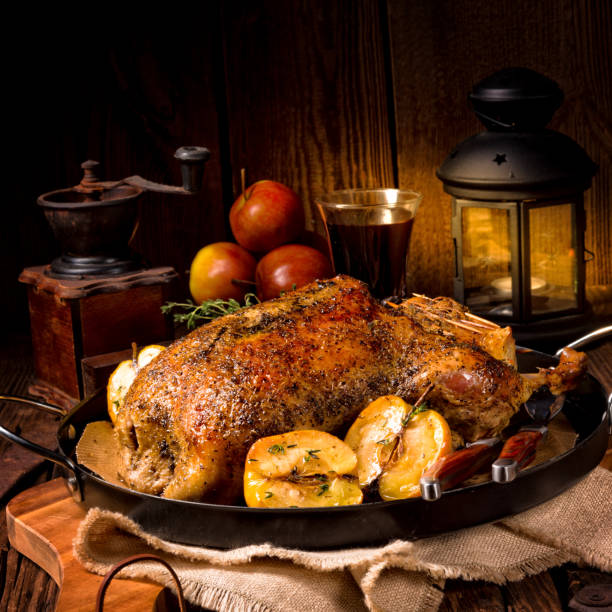
Label: roast_chicken